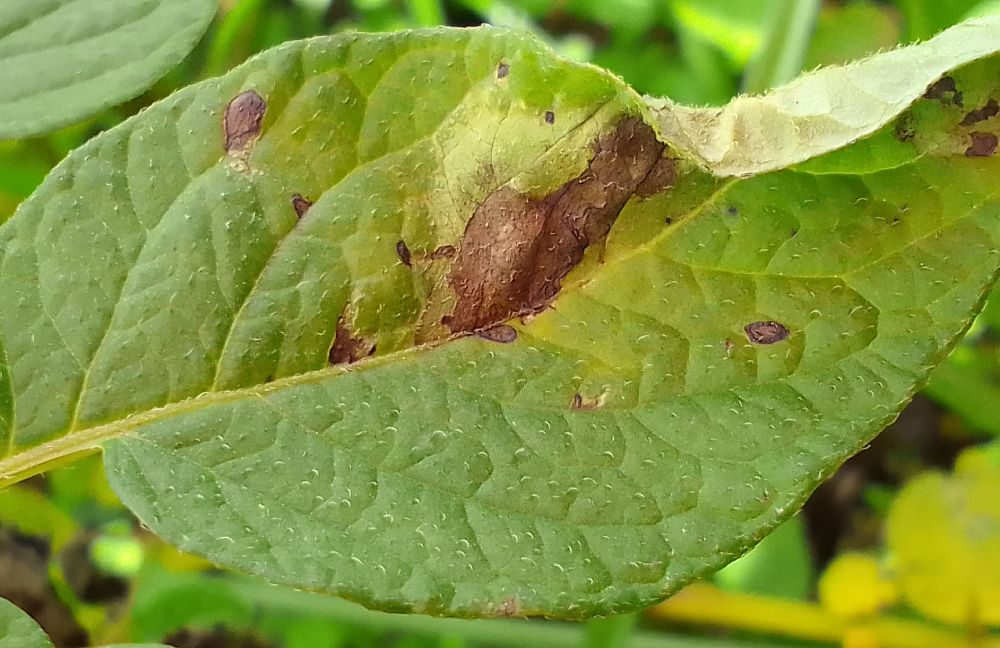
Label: Late blight